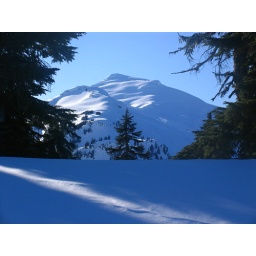
Ruth in a tree window